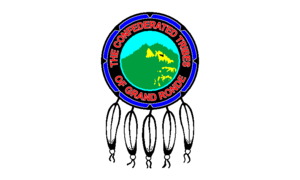
Les tribus confédérées de la communauté de Grand Ronde consistent en 27 tribus amérindiennes ayant des liens historiques dans l'Ouest de l'Oregon, de la côte pacifique à la bordure orientale de la chaîne des Cascades, et de la frontière avec l'État de Washington à celle de la Californie. La communauté gère une réserve de 42 km², la communauté de Grand Ronde, établie en 1855. Pour des raisons pratiques, les tribus ont dû adopter un langage commun, le chinook wawa.